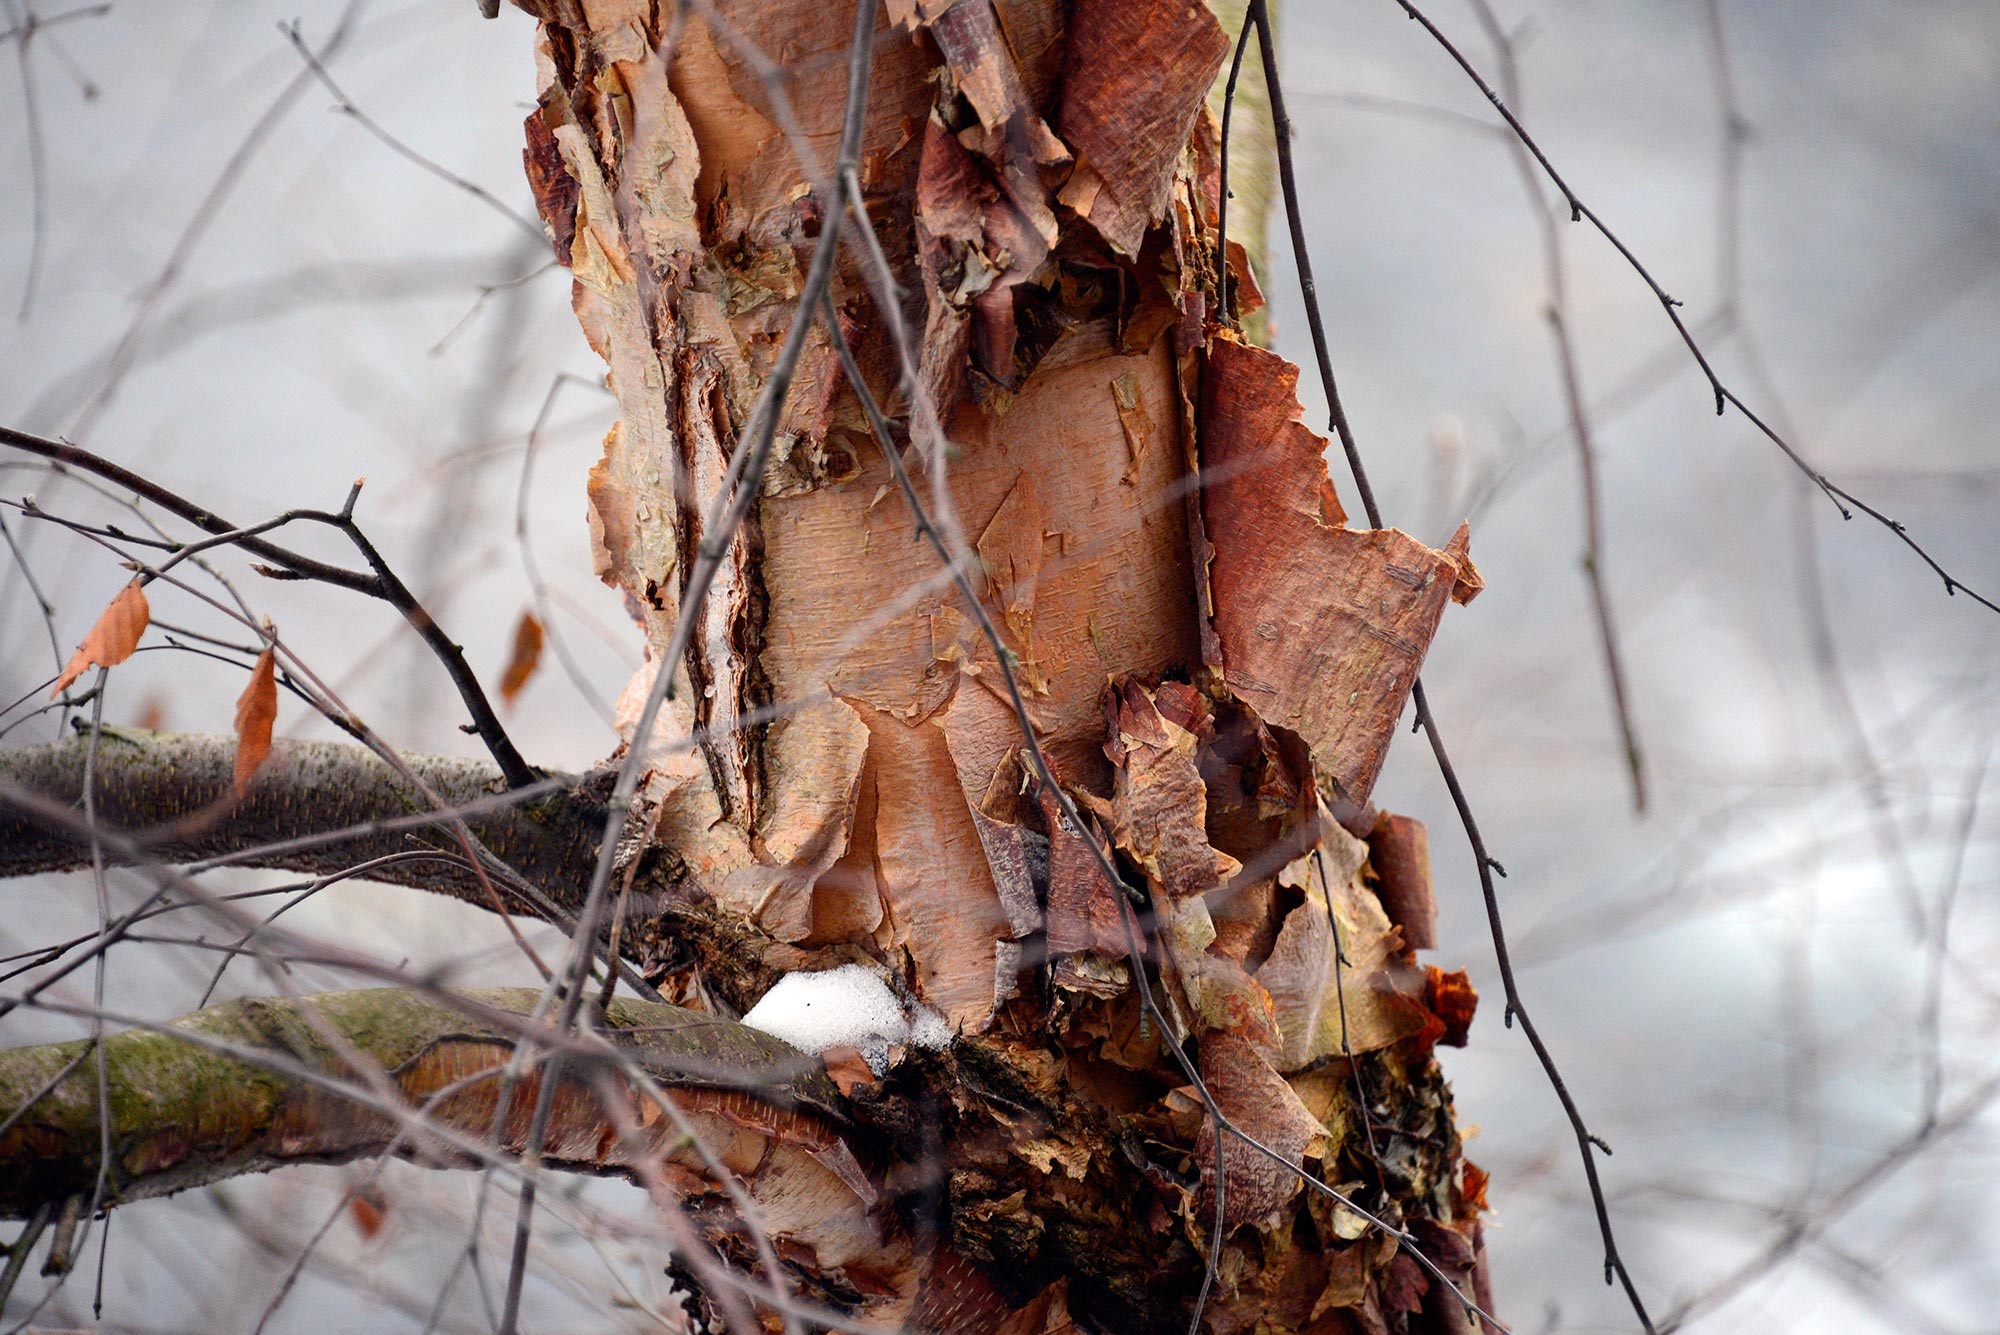
tree, nature, outdoor, branch, snow, cold, winter, plant, wood, leaf, flower, trunk, ice, spring, autumn, flora, season, twig, woods, woody plant